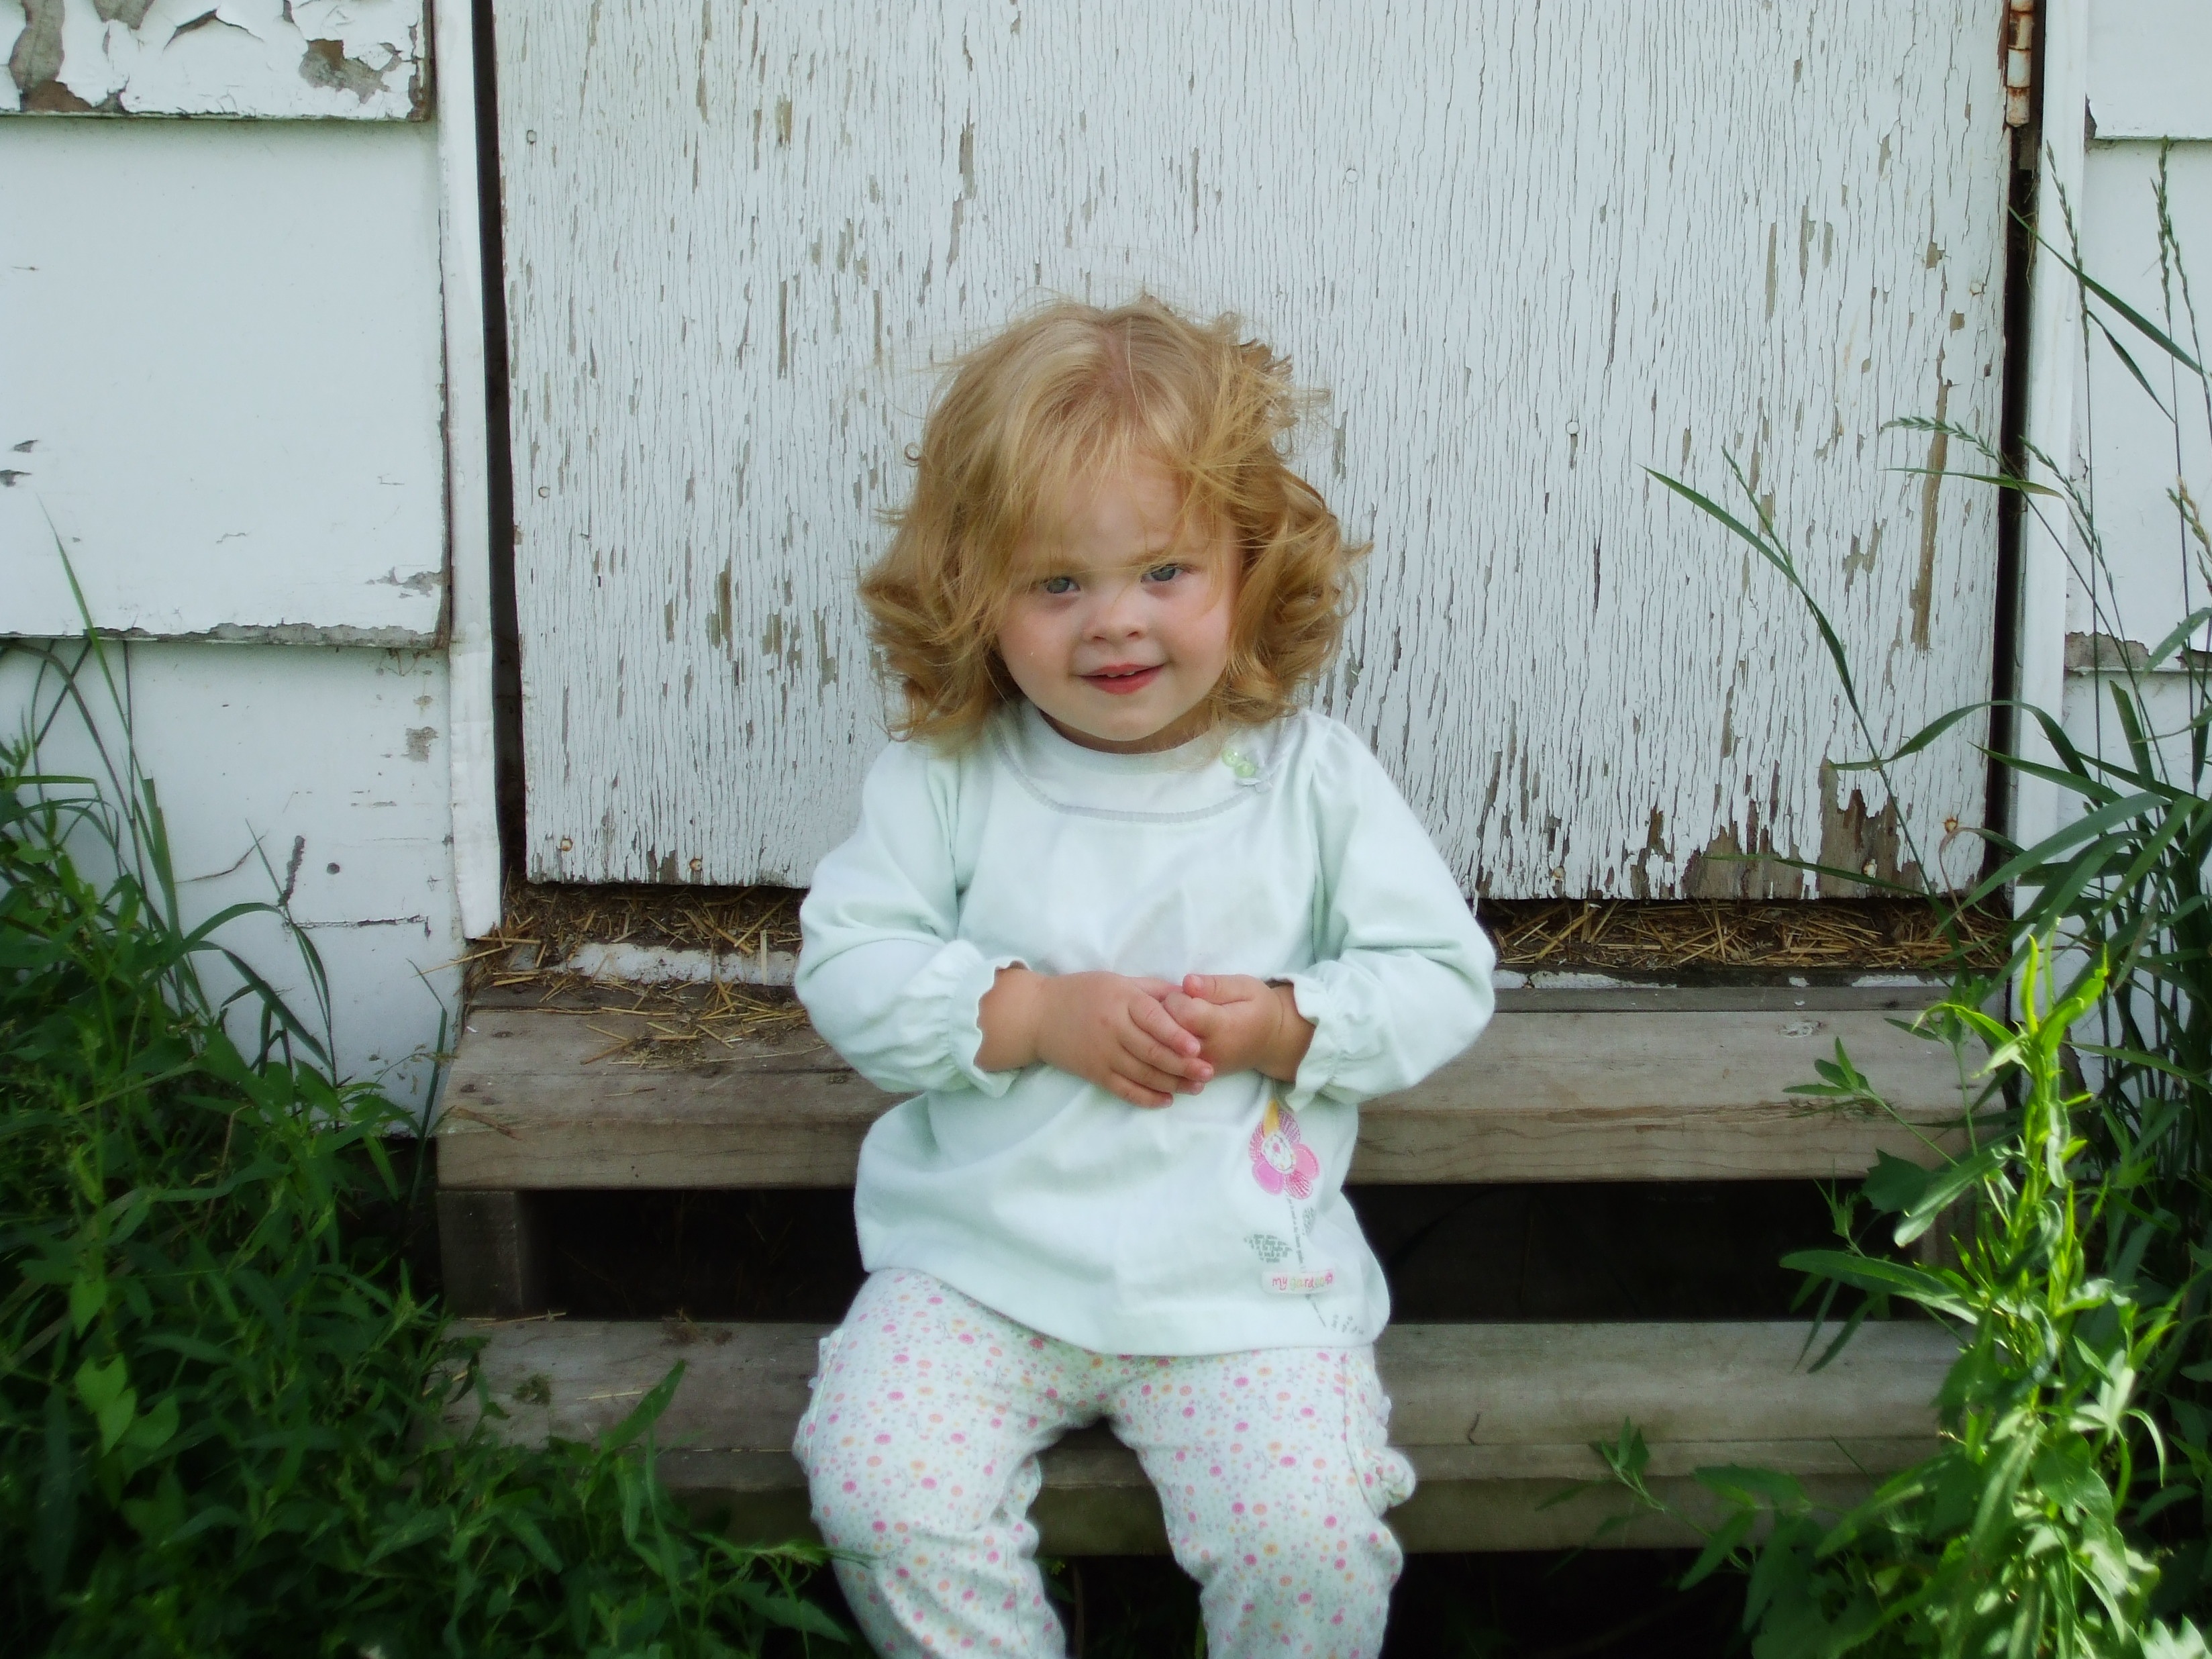
girl, play, sweet, flower, cute, child, baby, childhood, dress, infant, toddler, baby girl, human positions